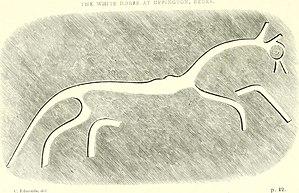
Le Cheval blanc d'Uffington est la représentation d'une silhouette chevaline de très grande taille creusée dans la partie supérieure d'une colline de craie qui fait partie de l'escarpement des Berkshire Downs et donne sur le Val du Cheval blanc au nord, dans le comté d'Oxfordshire en Angleterre.